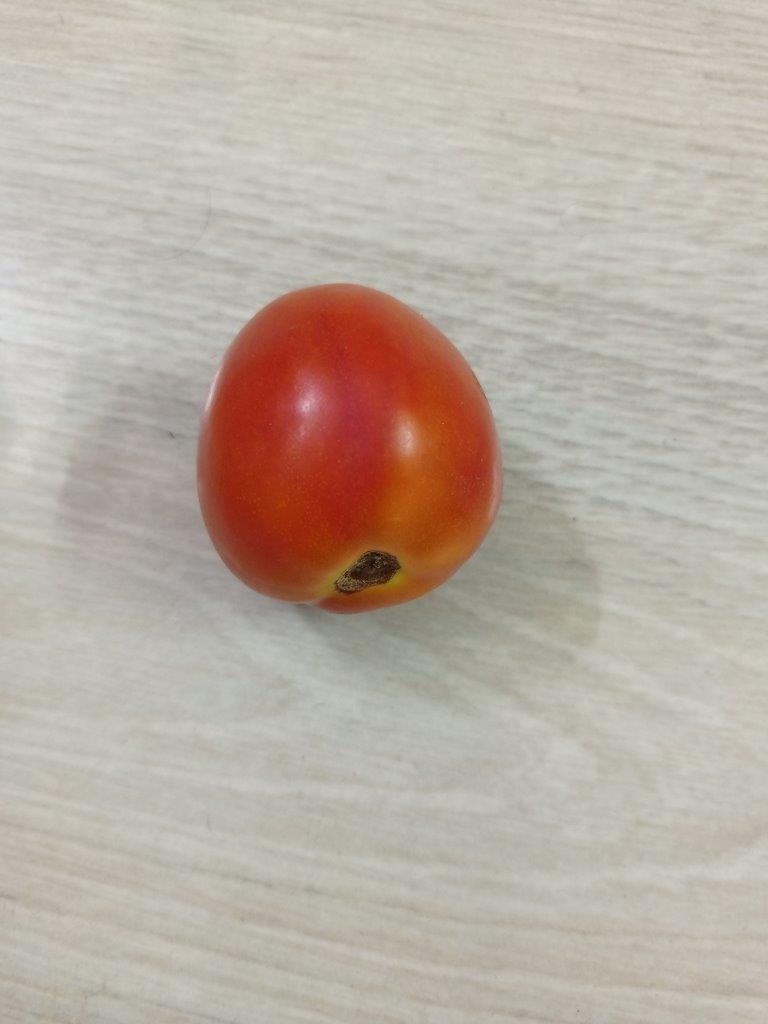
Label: Fresh